Eric Sogard

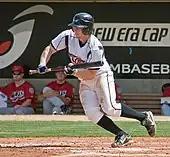
Sogard bunting for the Lake Elsinore Storm in 2008

Sogard was the first Sun Devil to be selected in the 2007 Major League draft, going in the second round, 81st overall, to the San Diego Padres. With Lake Elsinore in 2008, he led the California League in doubles (42) and on-base percentage (.394). He was a "Baseball America" High Class A All-Star, and a California League mid-season and post-season All-Star. He was also selected for the Topps' Class-A All-Star Team. In 2009, playing for the San Antonio Missions in AA, Scout.com ranked Sogard as one of the top hitting prospects in the Padres organization. He was named a Texas League mid-season All-Star at second base/designated hitter.